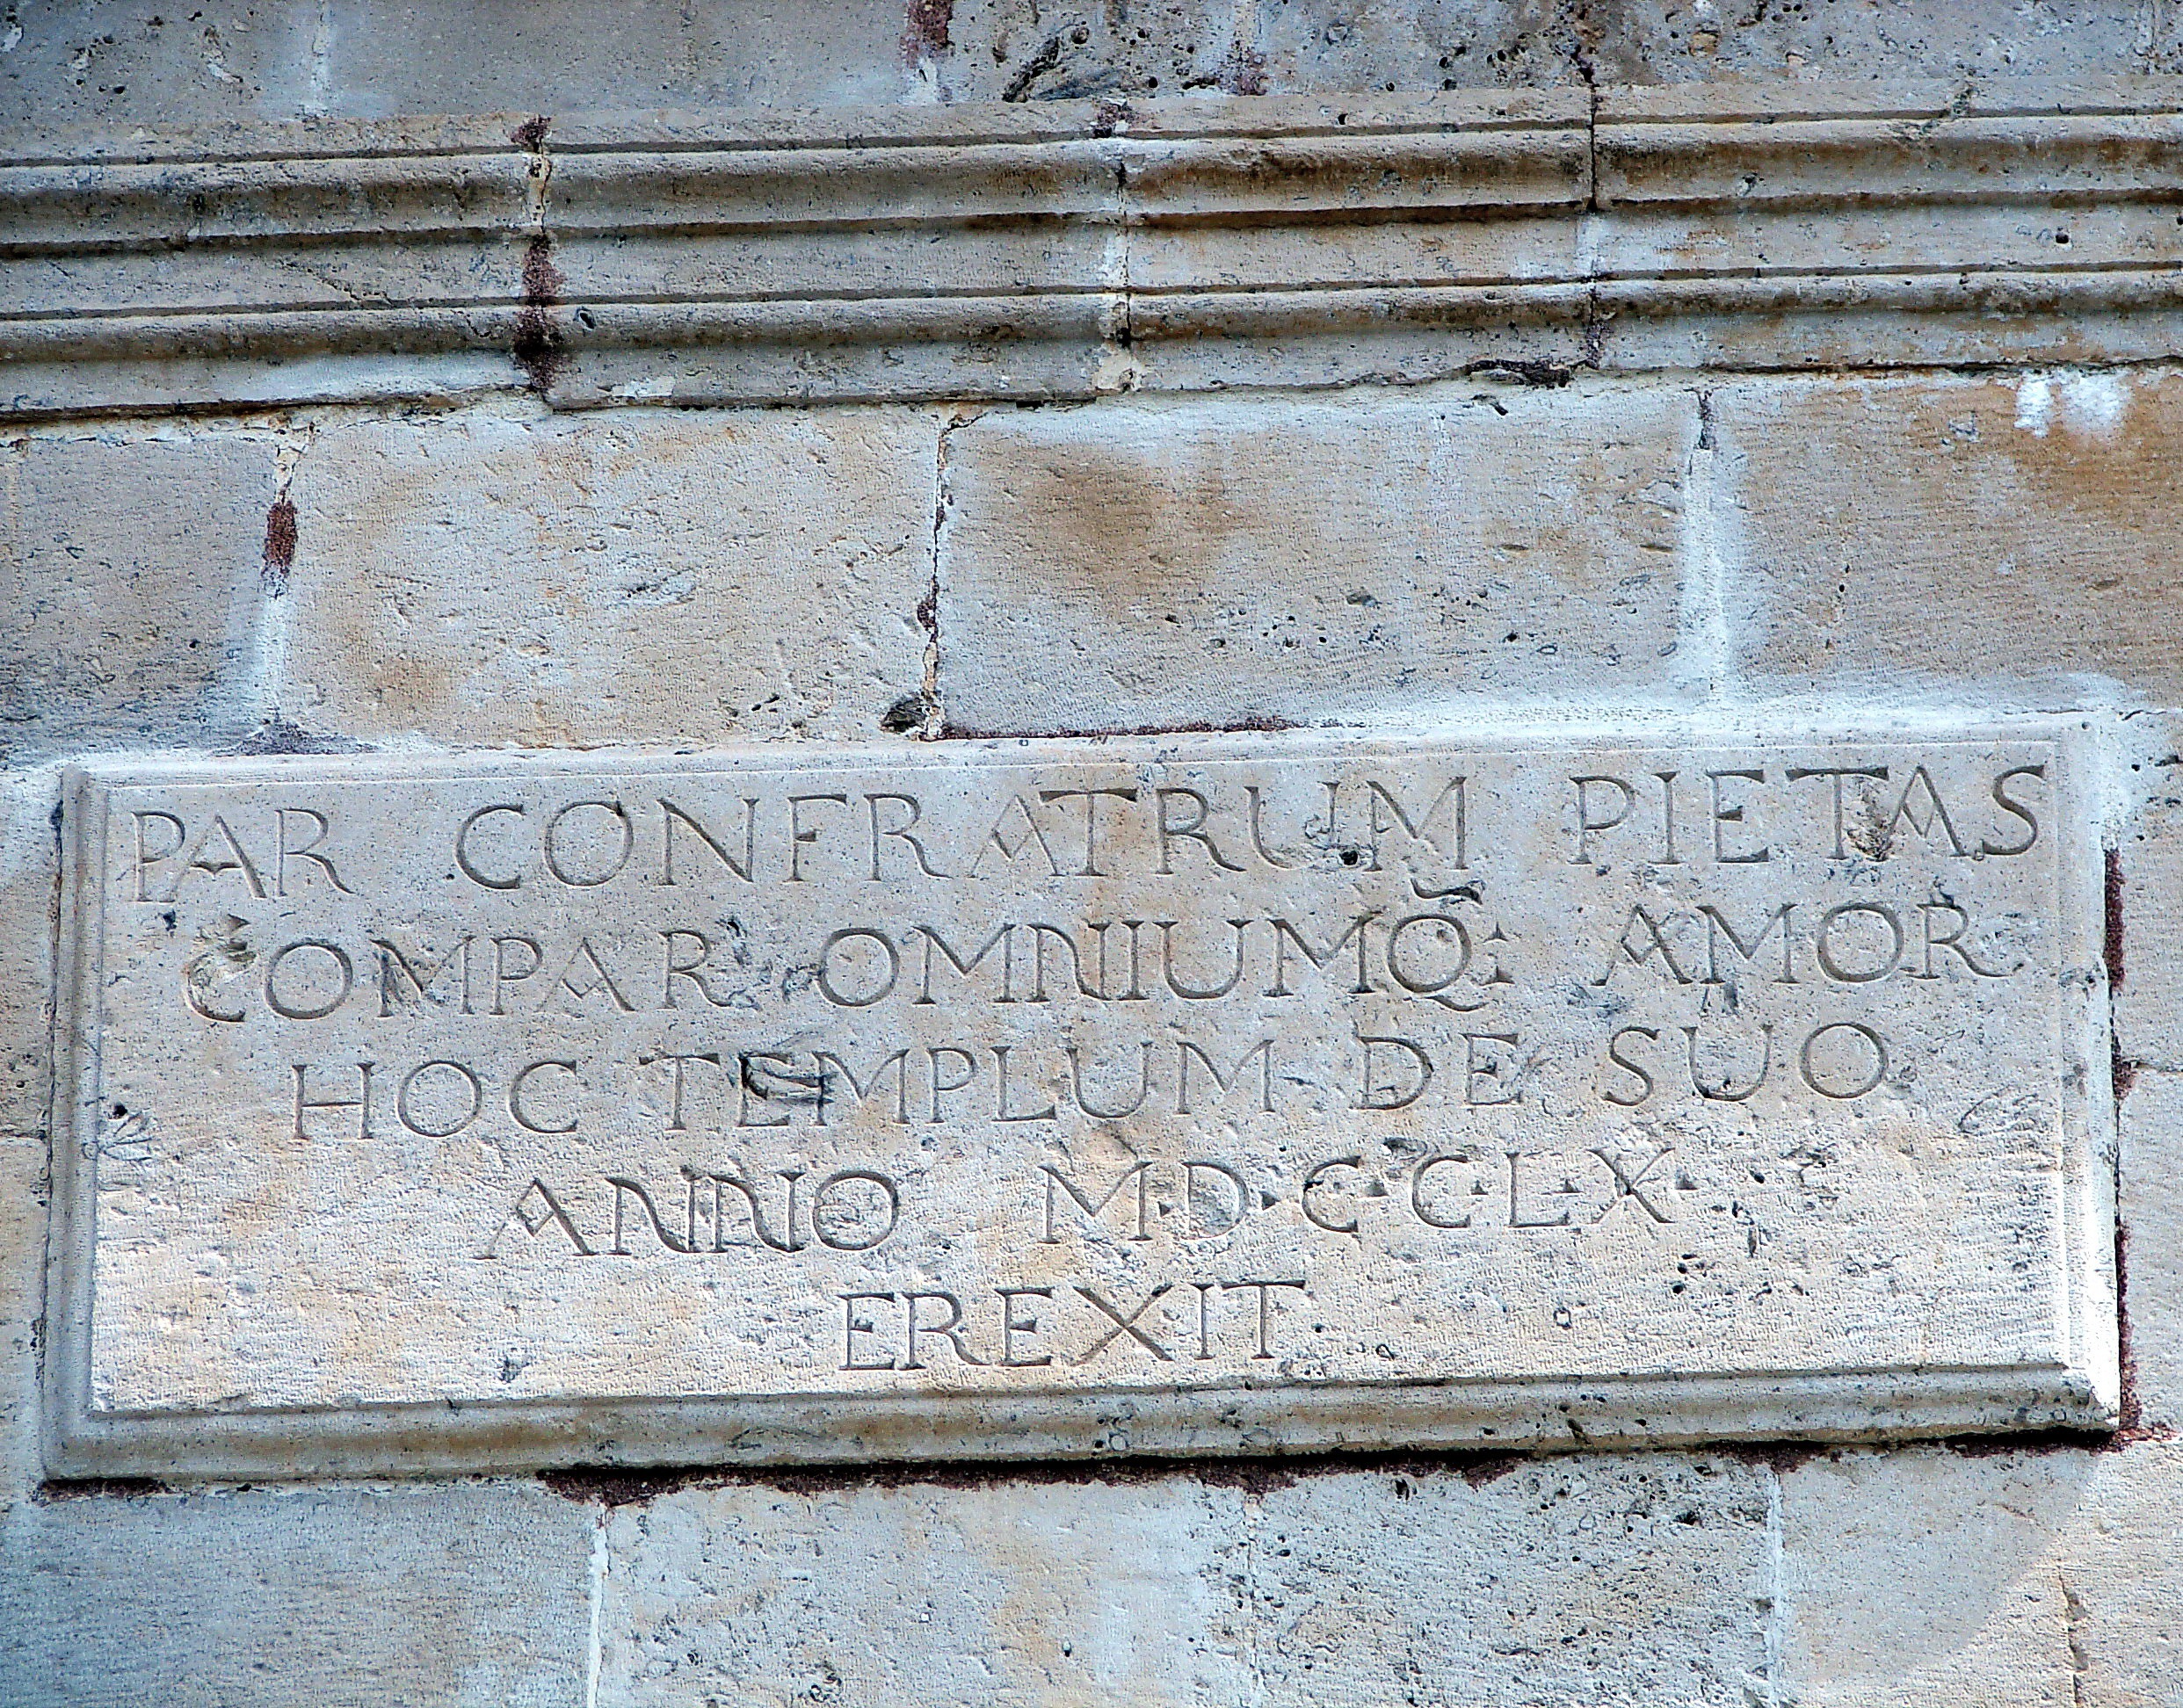
wall, stone, facade, brick, memorial, inscription, ancient history, commemorative plaque, latin language